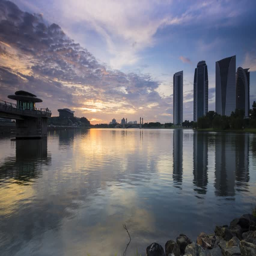
time lapse buildings views from the damp park during sunset